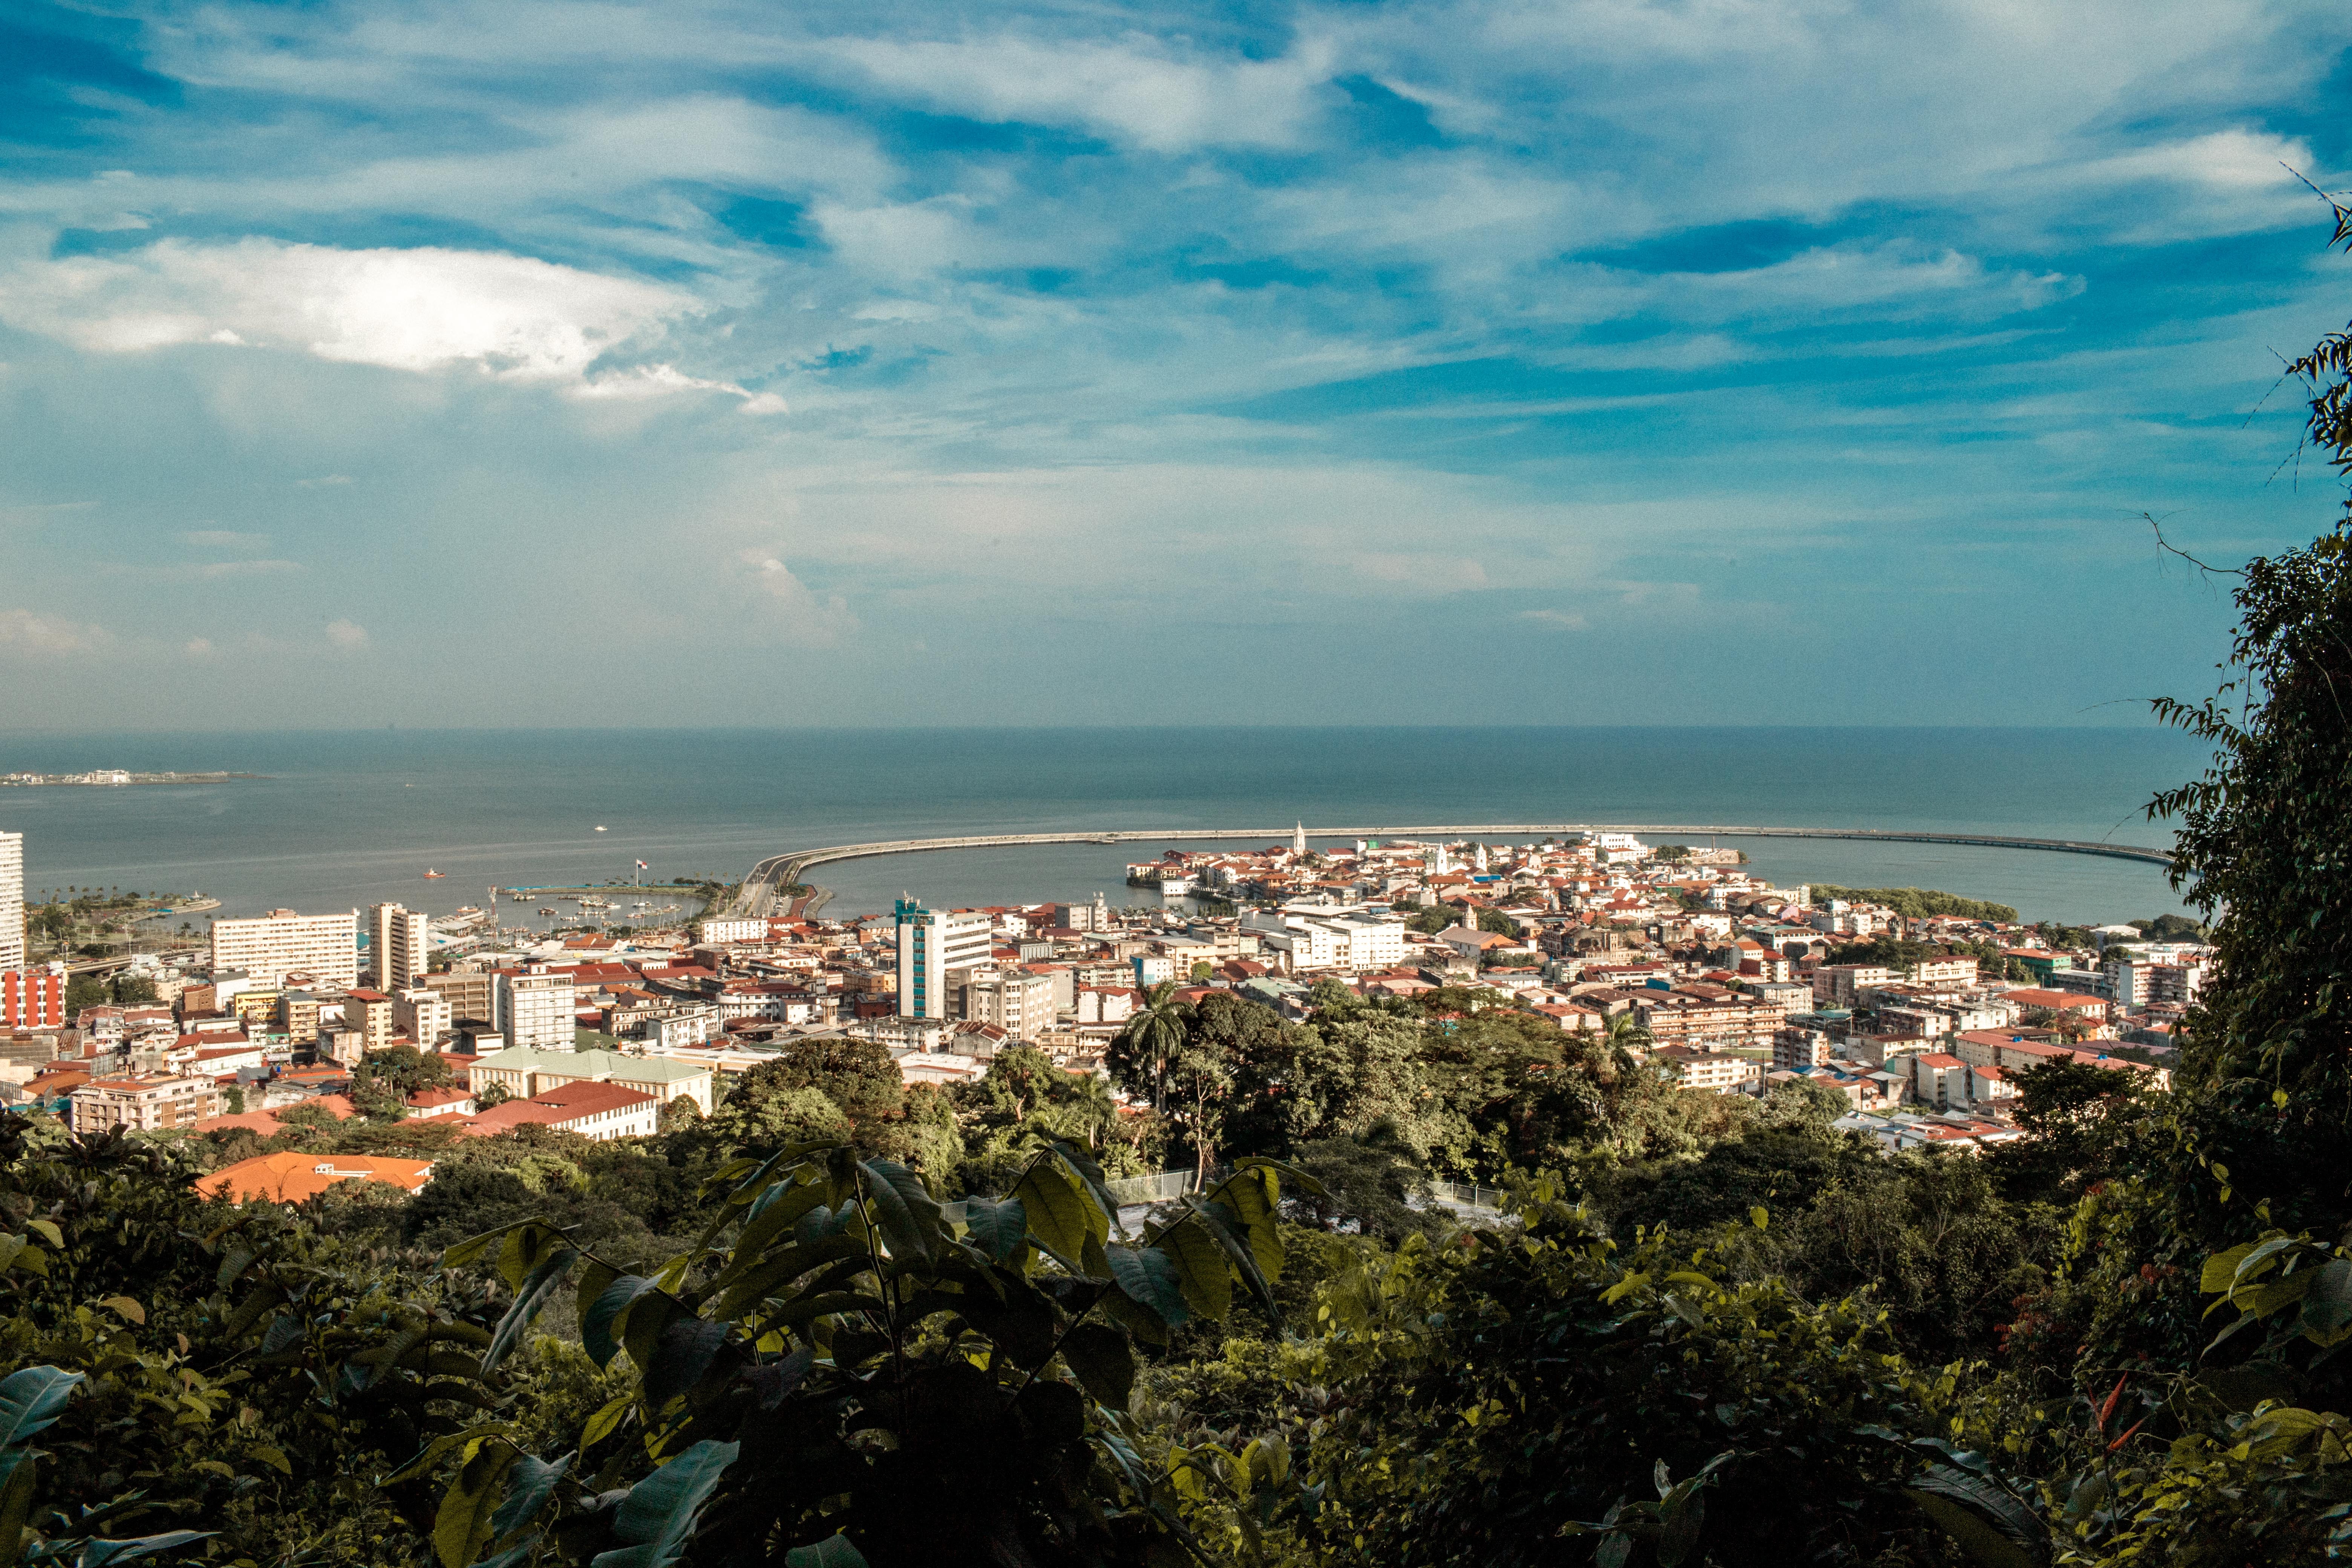
sky, urban area, cloud, blue, city, metropolitan area, daytime, town, horizon, human settlement, tree, cityscape, sea, azure, hill, residential area, vacation, photography, tourism, summer, ocean, bay, landscape, real estate, metropolis, skyline, coast, building, neighbourhood, suburb, palm tree, roof, panorama, plant, world, meteorological phenomenon, house, mountain, hill station, coastal and oceanic landforms, river, cumulus